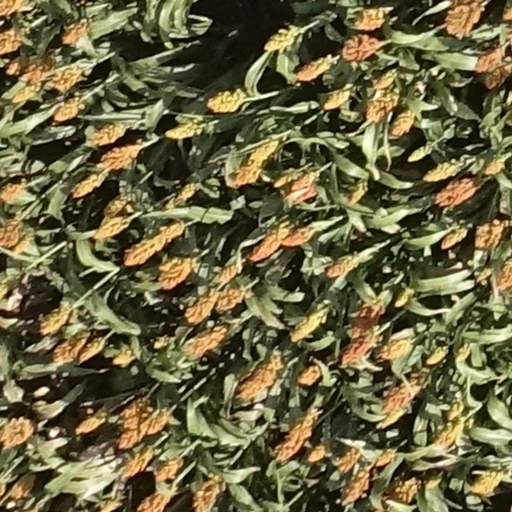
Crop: sorghum